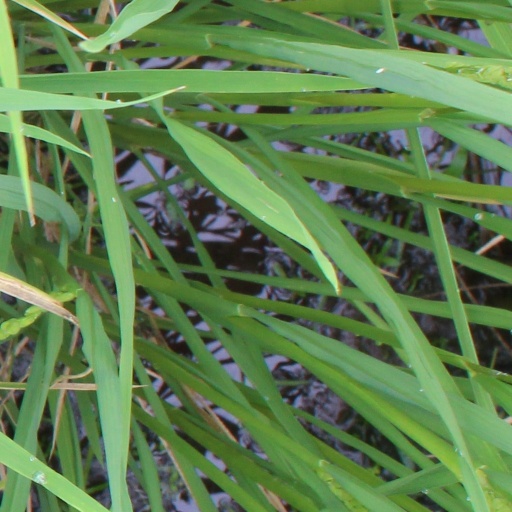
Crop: rice